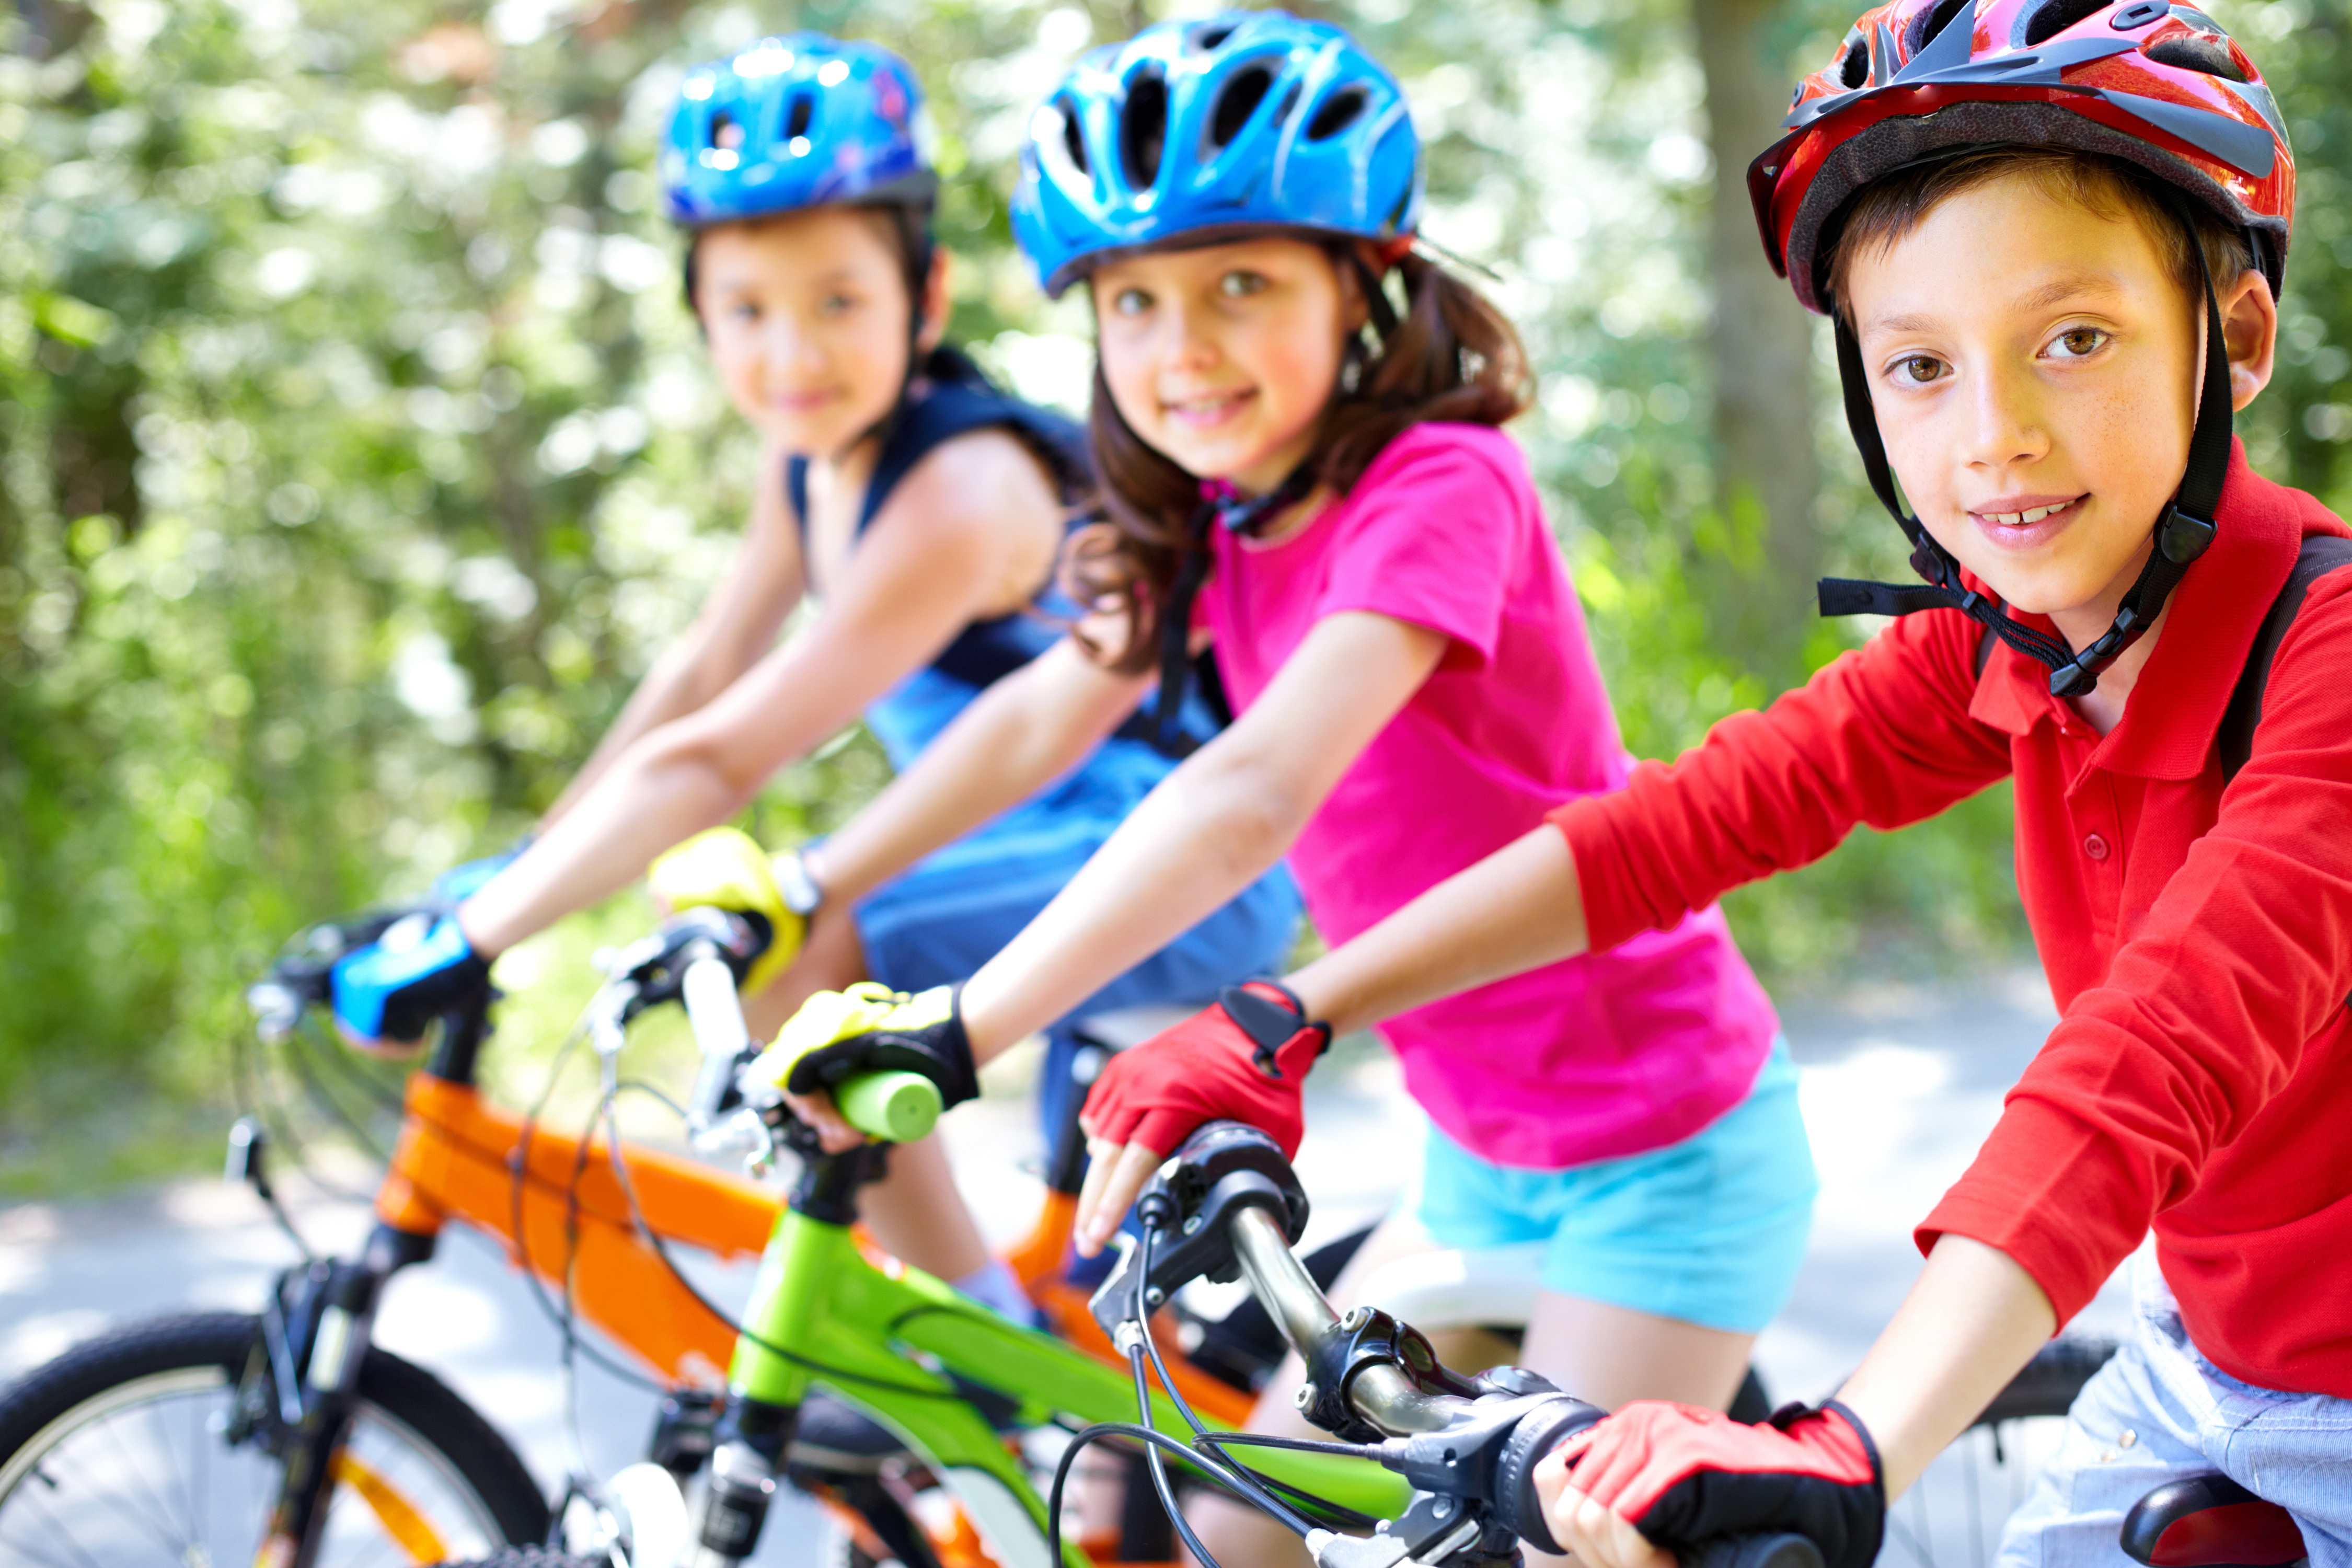
sport, bicycle, bike, recreation, vehicle, sports equipment, mountain bike, cycling, children, sports, road cycling, outdoor recreation, cycle sport, cyclo cross, bicycle racing, endurance sports, road bicycle racing, passes, group of children